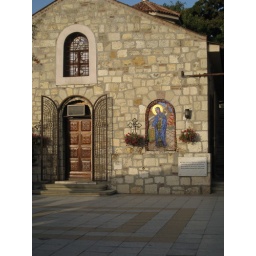
house of holy water in kalemegdan